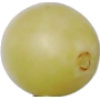
Label: Grape White 2